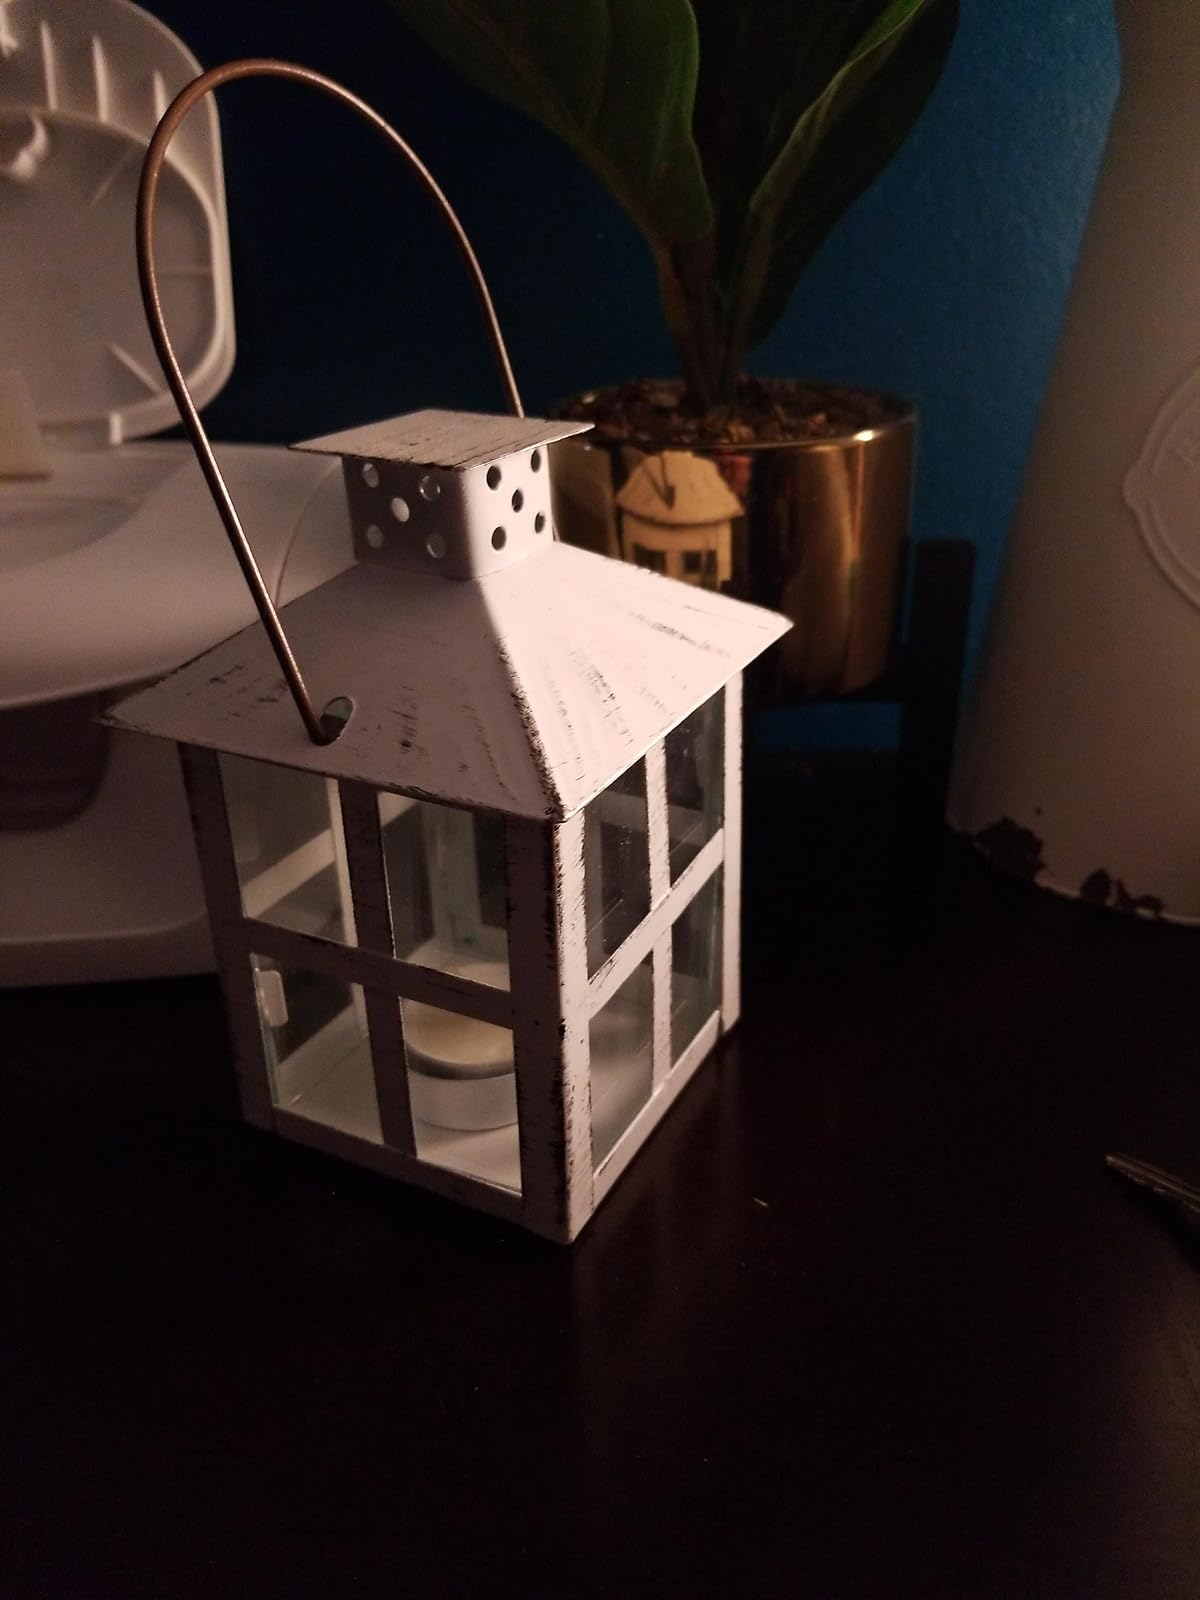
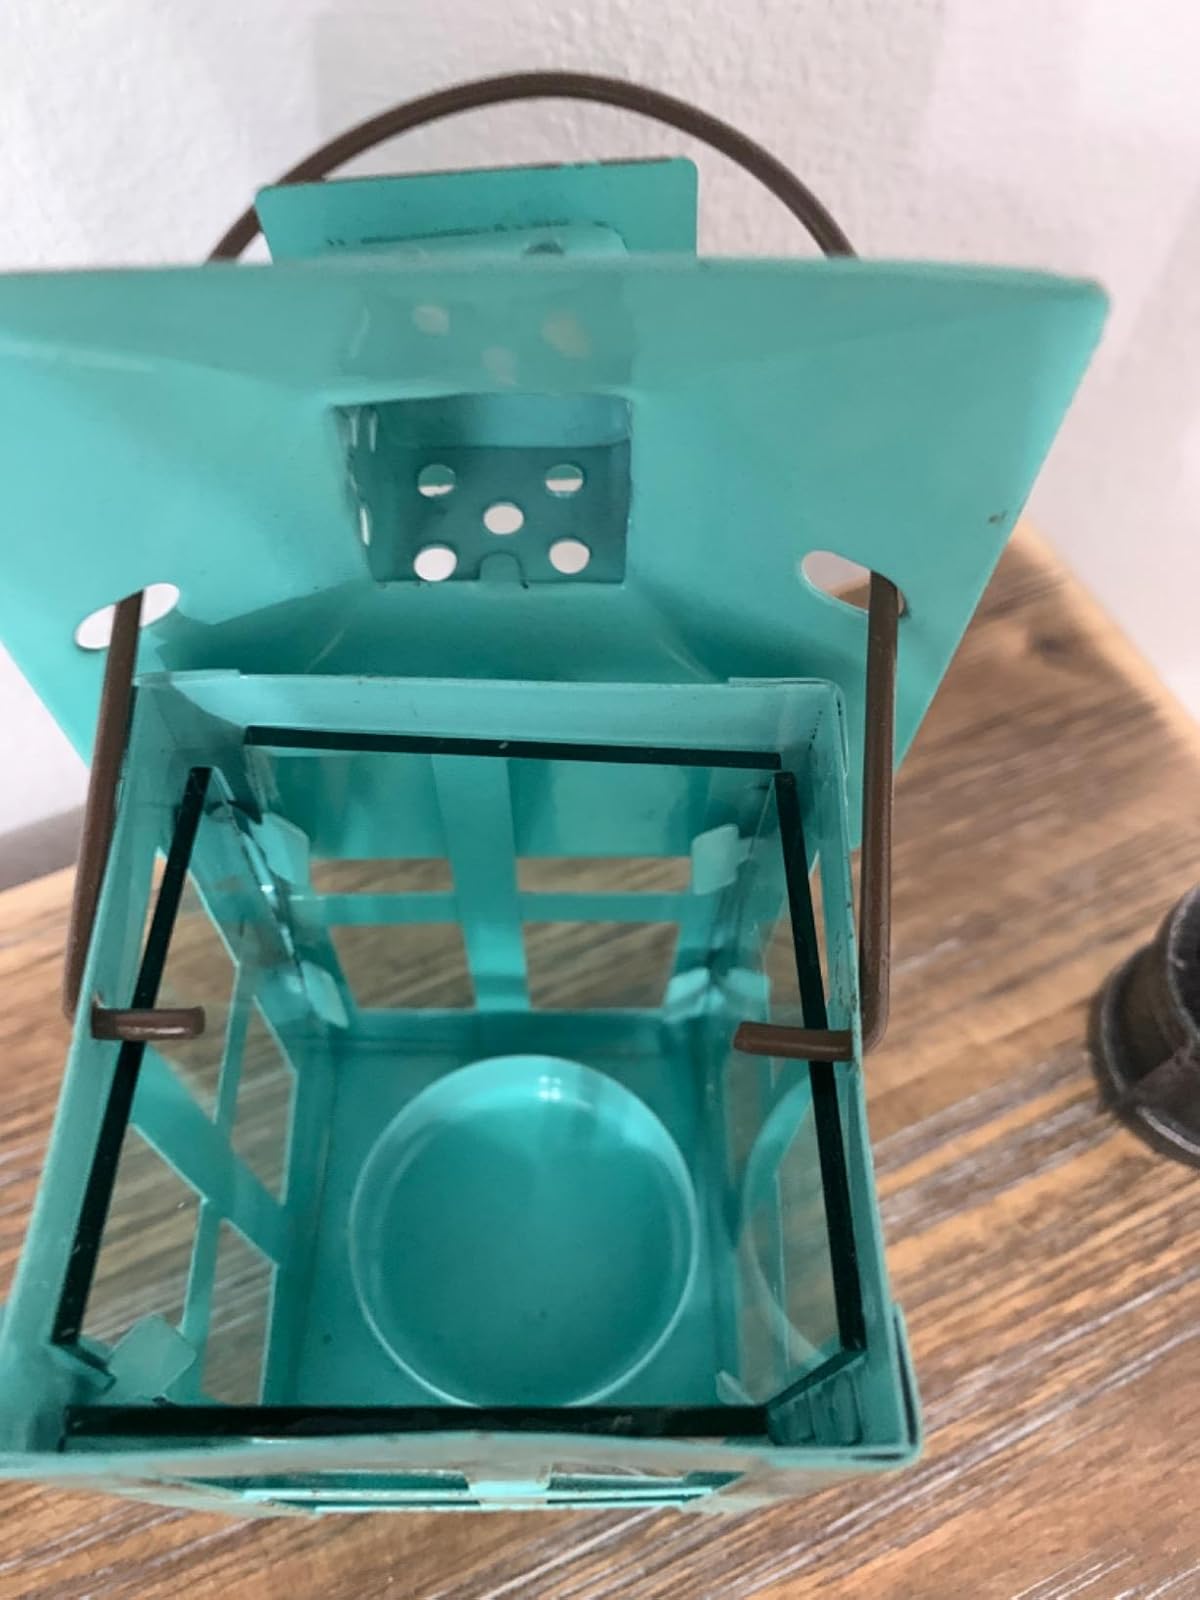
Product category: lantern
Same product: no